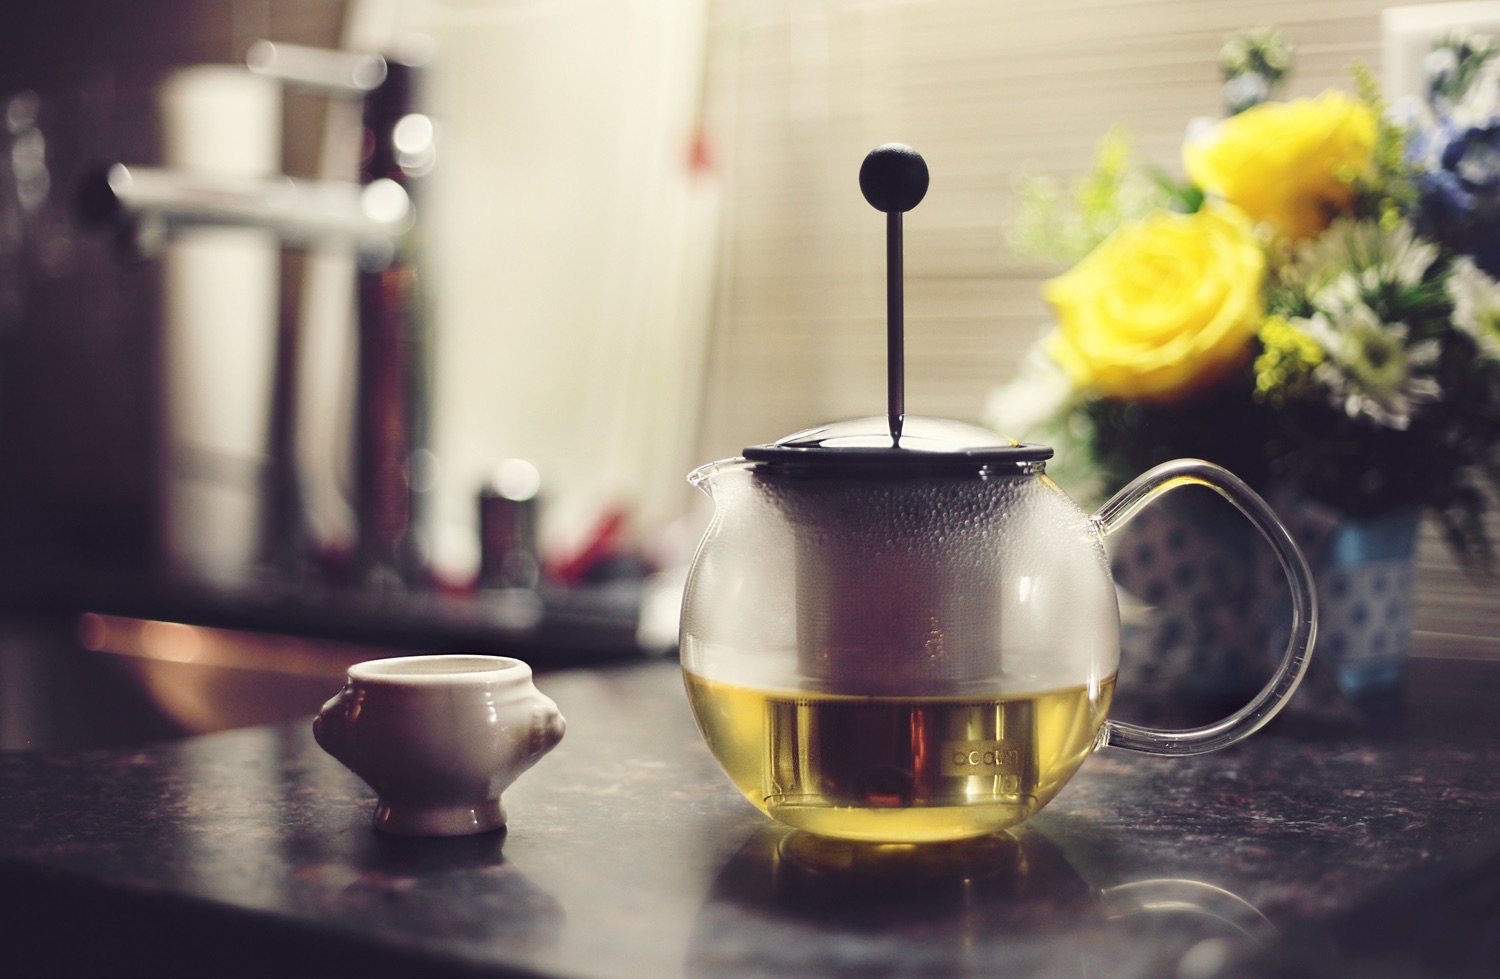
tea, teapot, color, drink, lighting